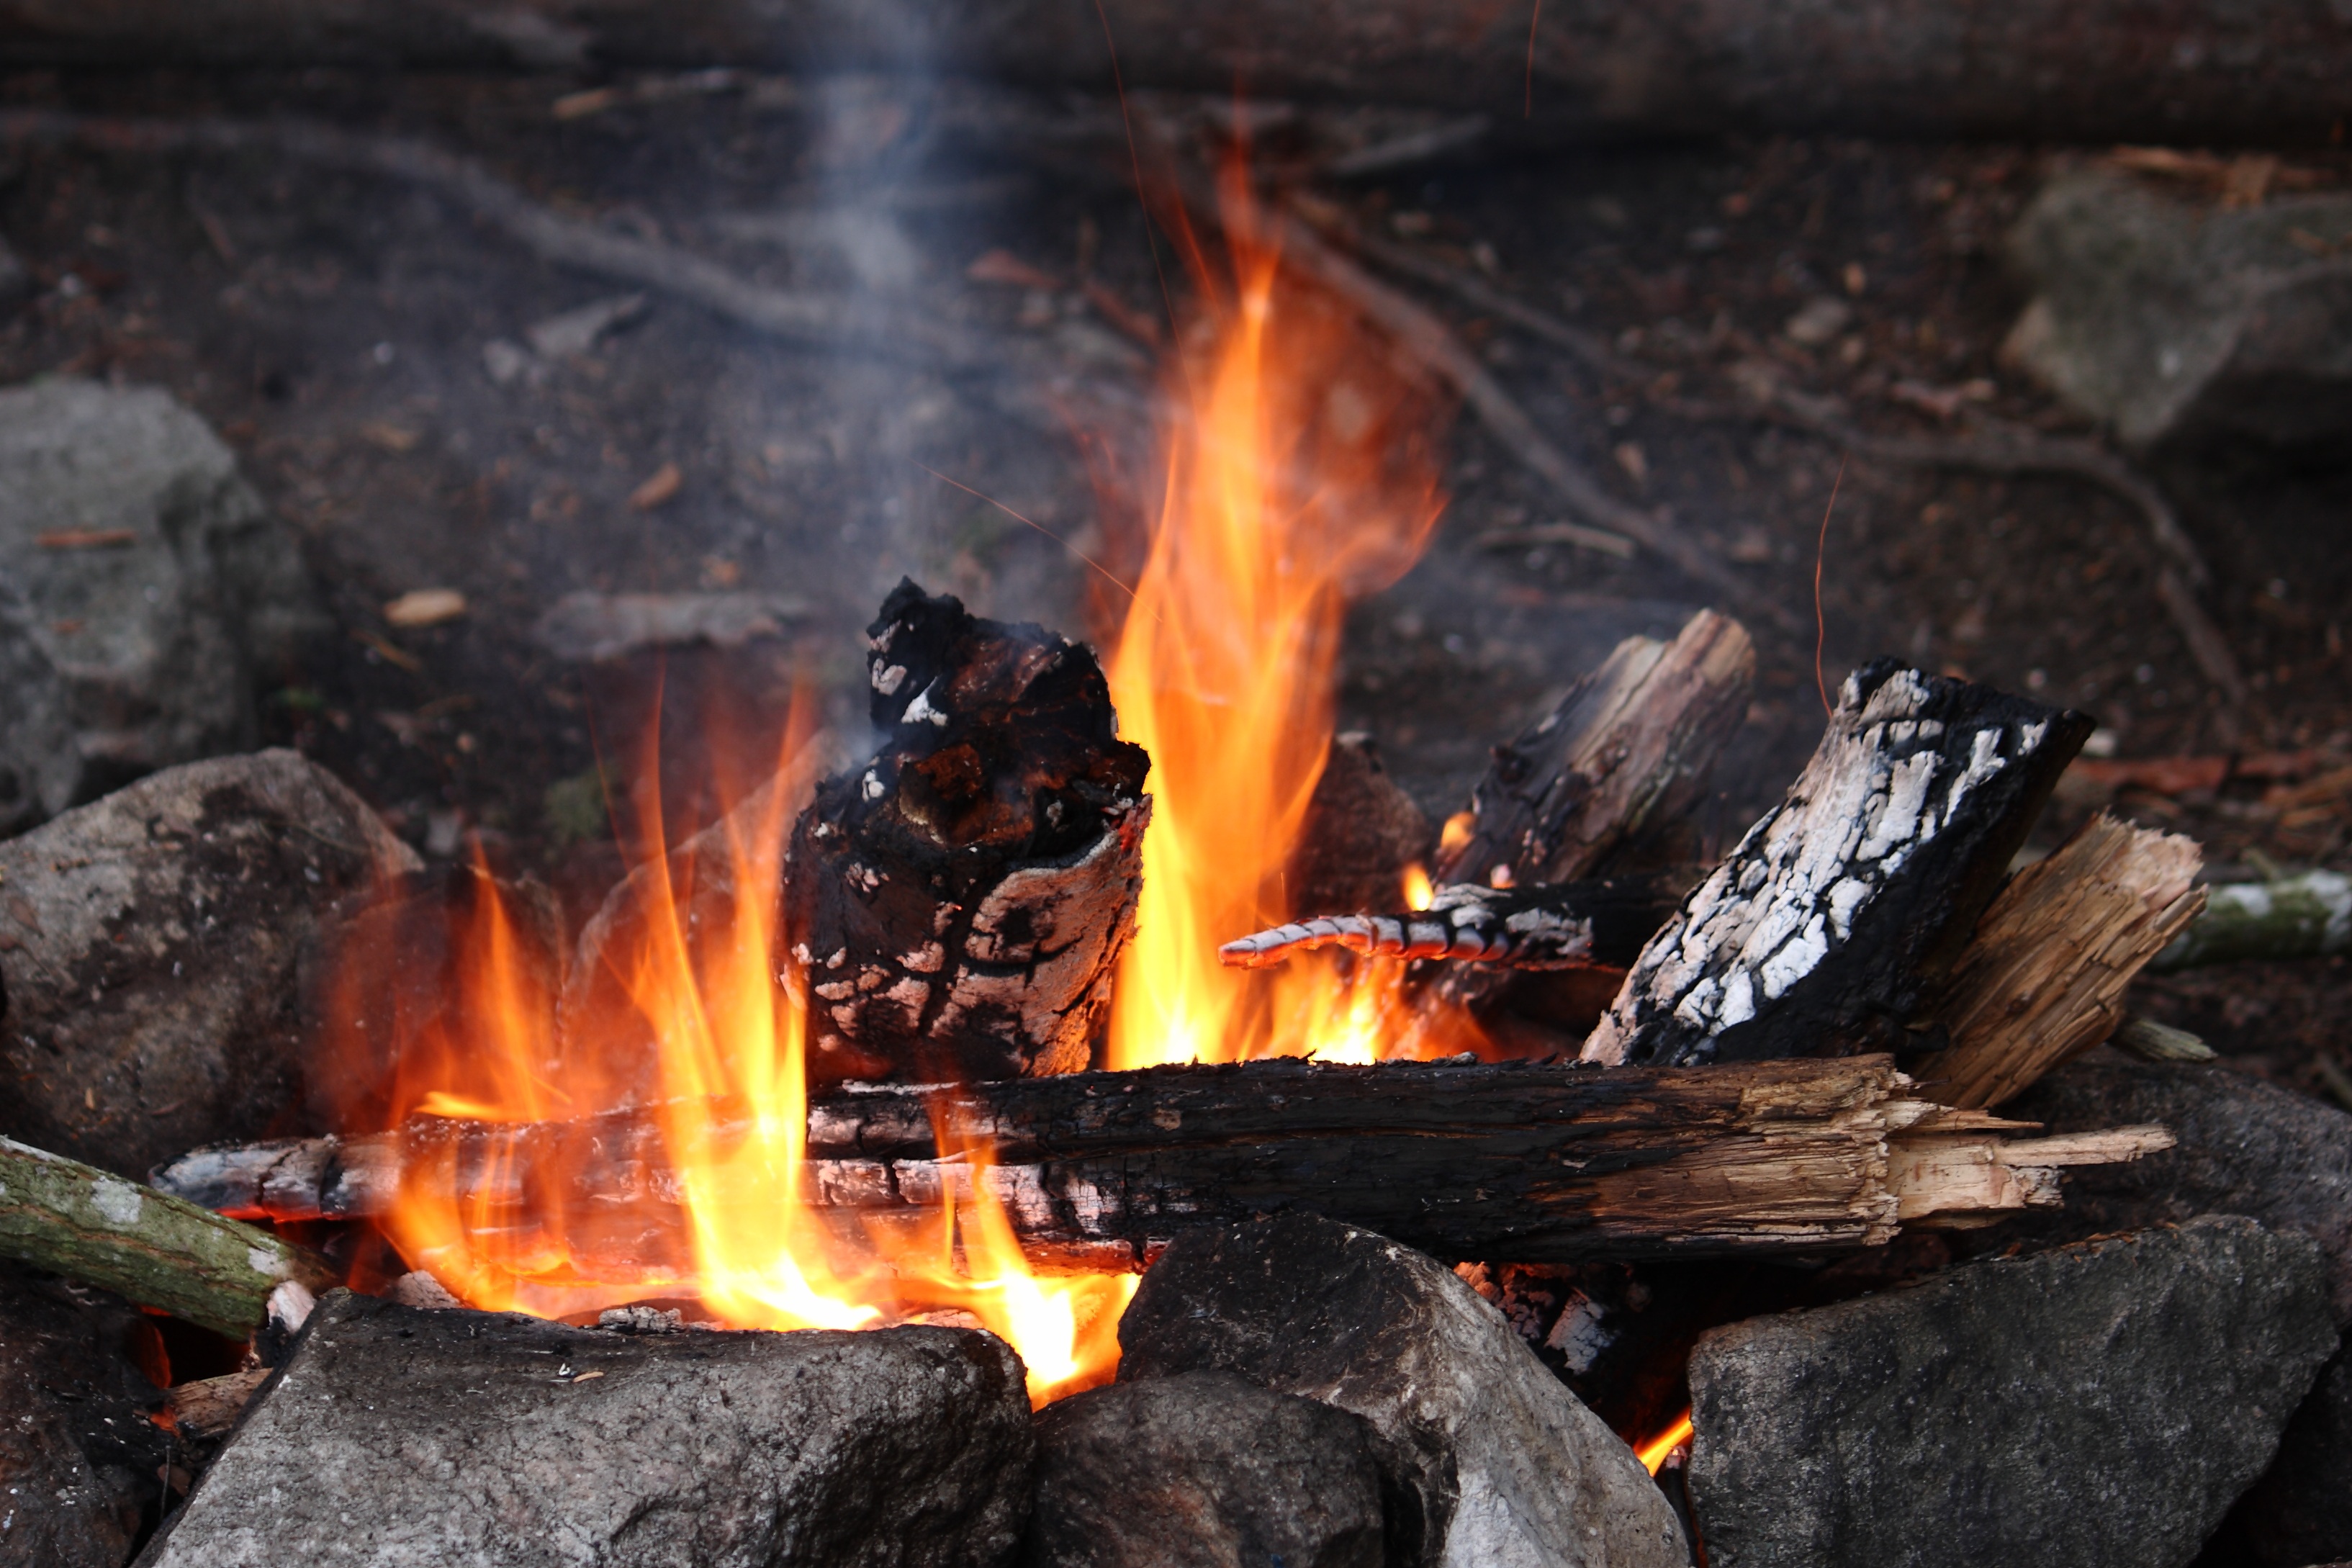
natural, fire, campfire, bonfire, camp, sweden, hearth, geological phenomenon